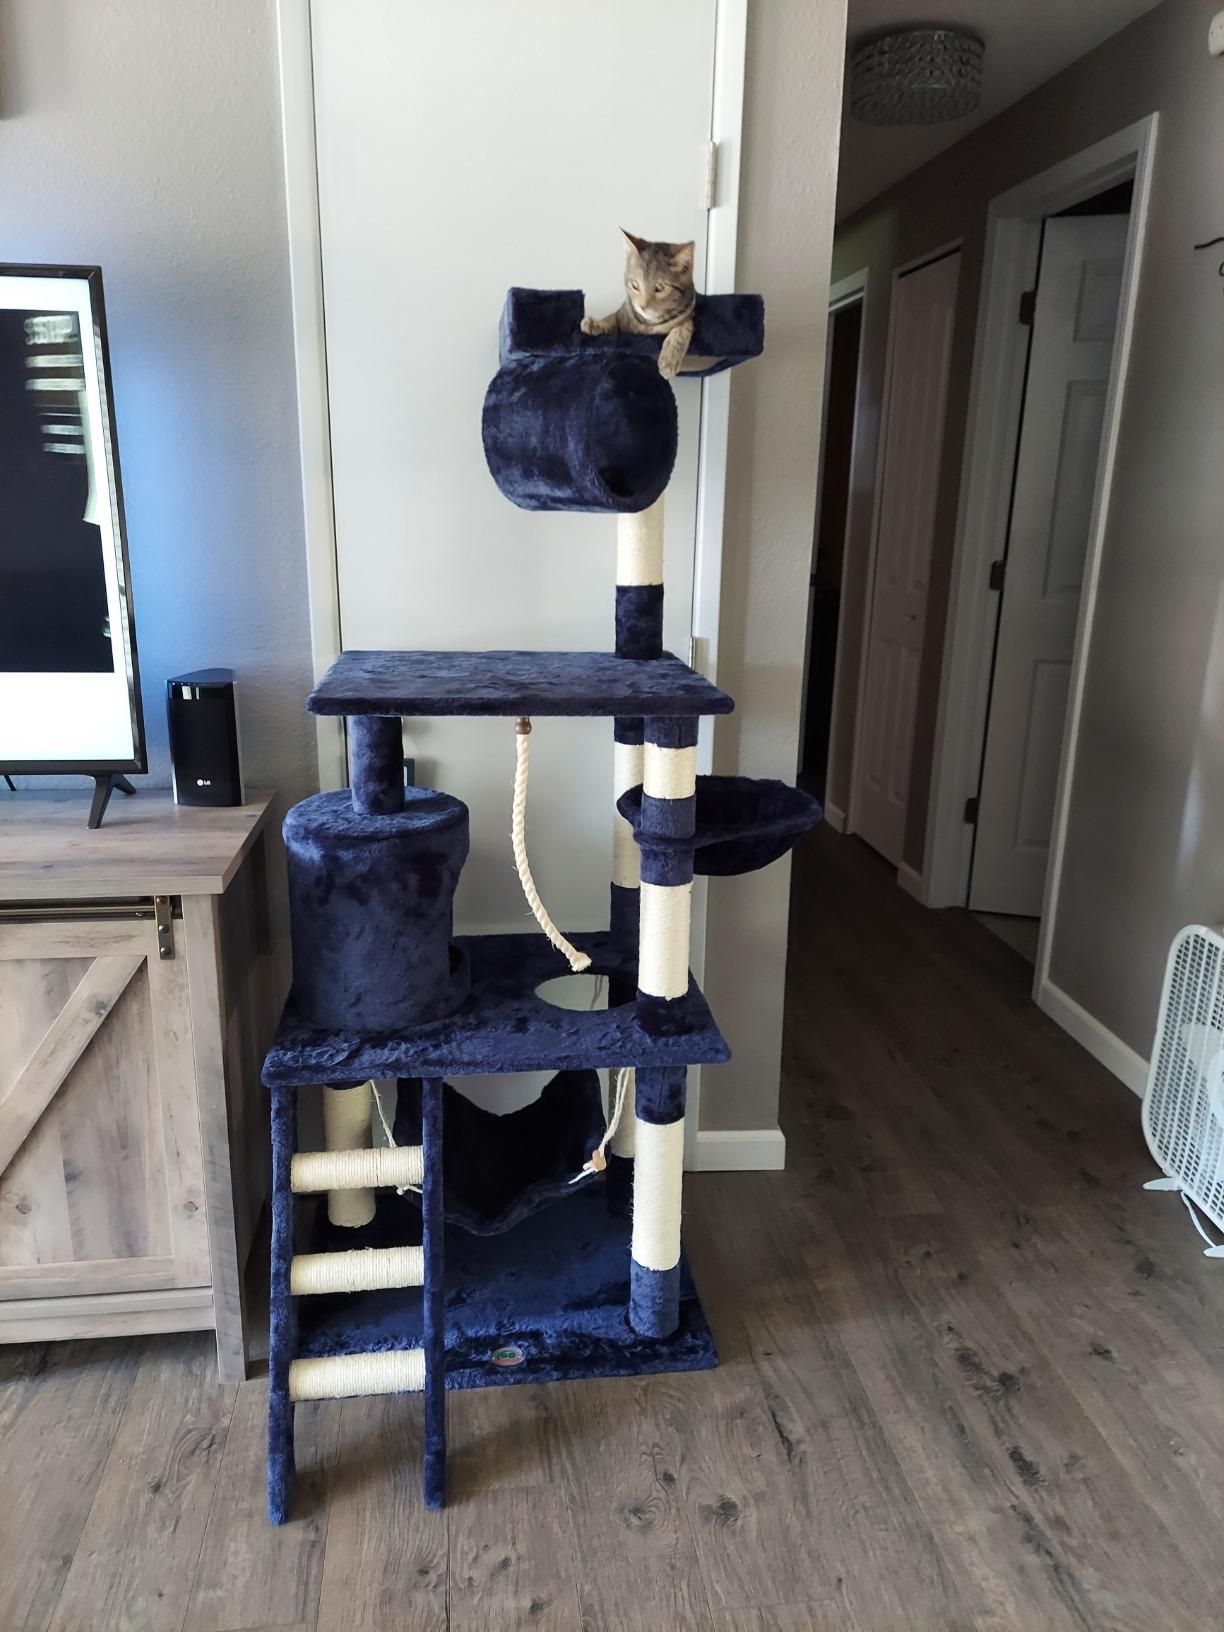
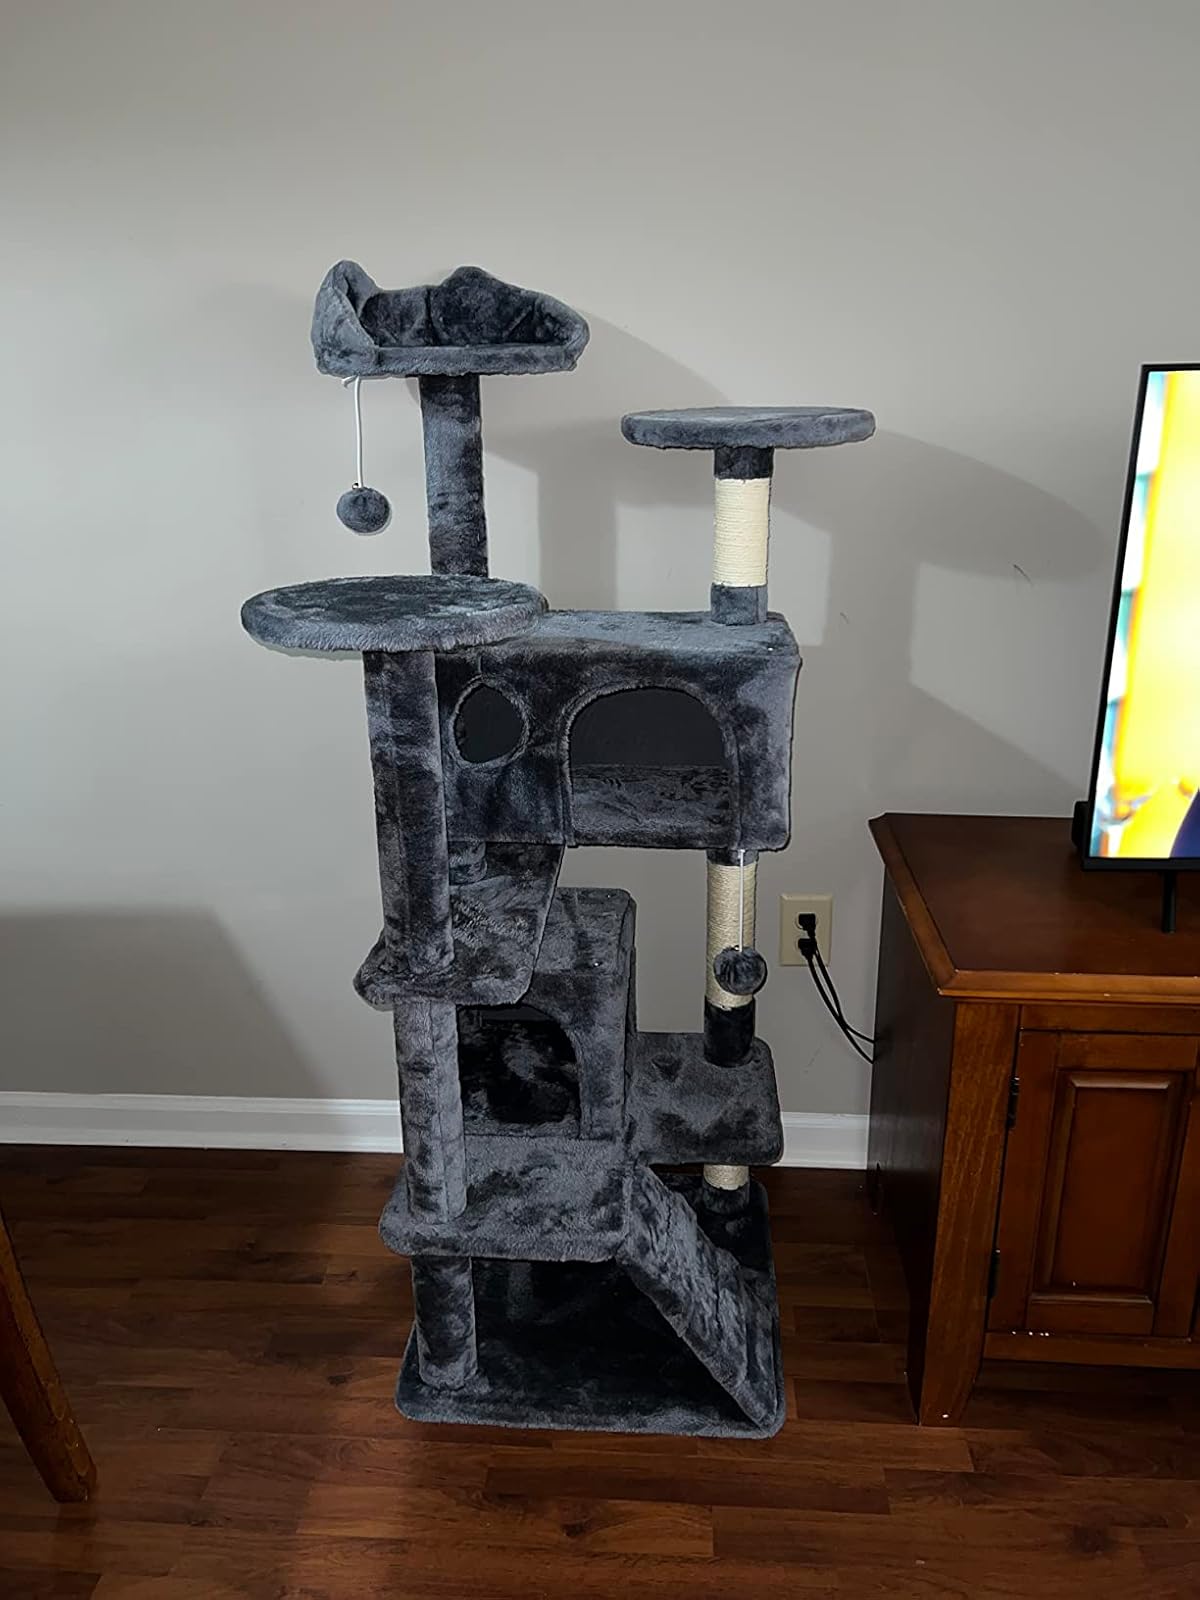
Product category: items_cat tree
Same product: no